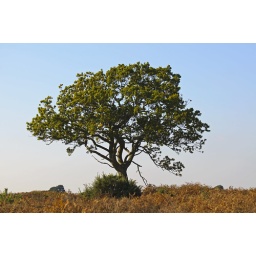
autumn tree in the forest